Doolittle Raid

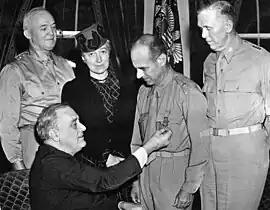
Doolittle receiving the Medal of Honor in 1942 from President Roosevelt in a ceremony attended by (standing, L–R) Lt. Gen. H. H. Arnold, Josephine Doolittle, and Gen. George C. Marshall

Following the Doolittle Raid, most of the B-25 crews who had reached China eventually found safety with the help of Chinese civilians and soldiers.